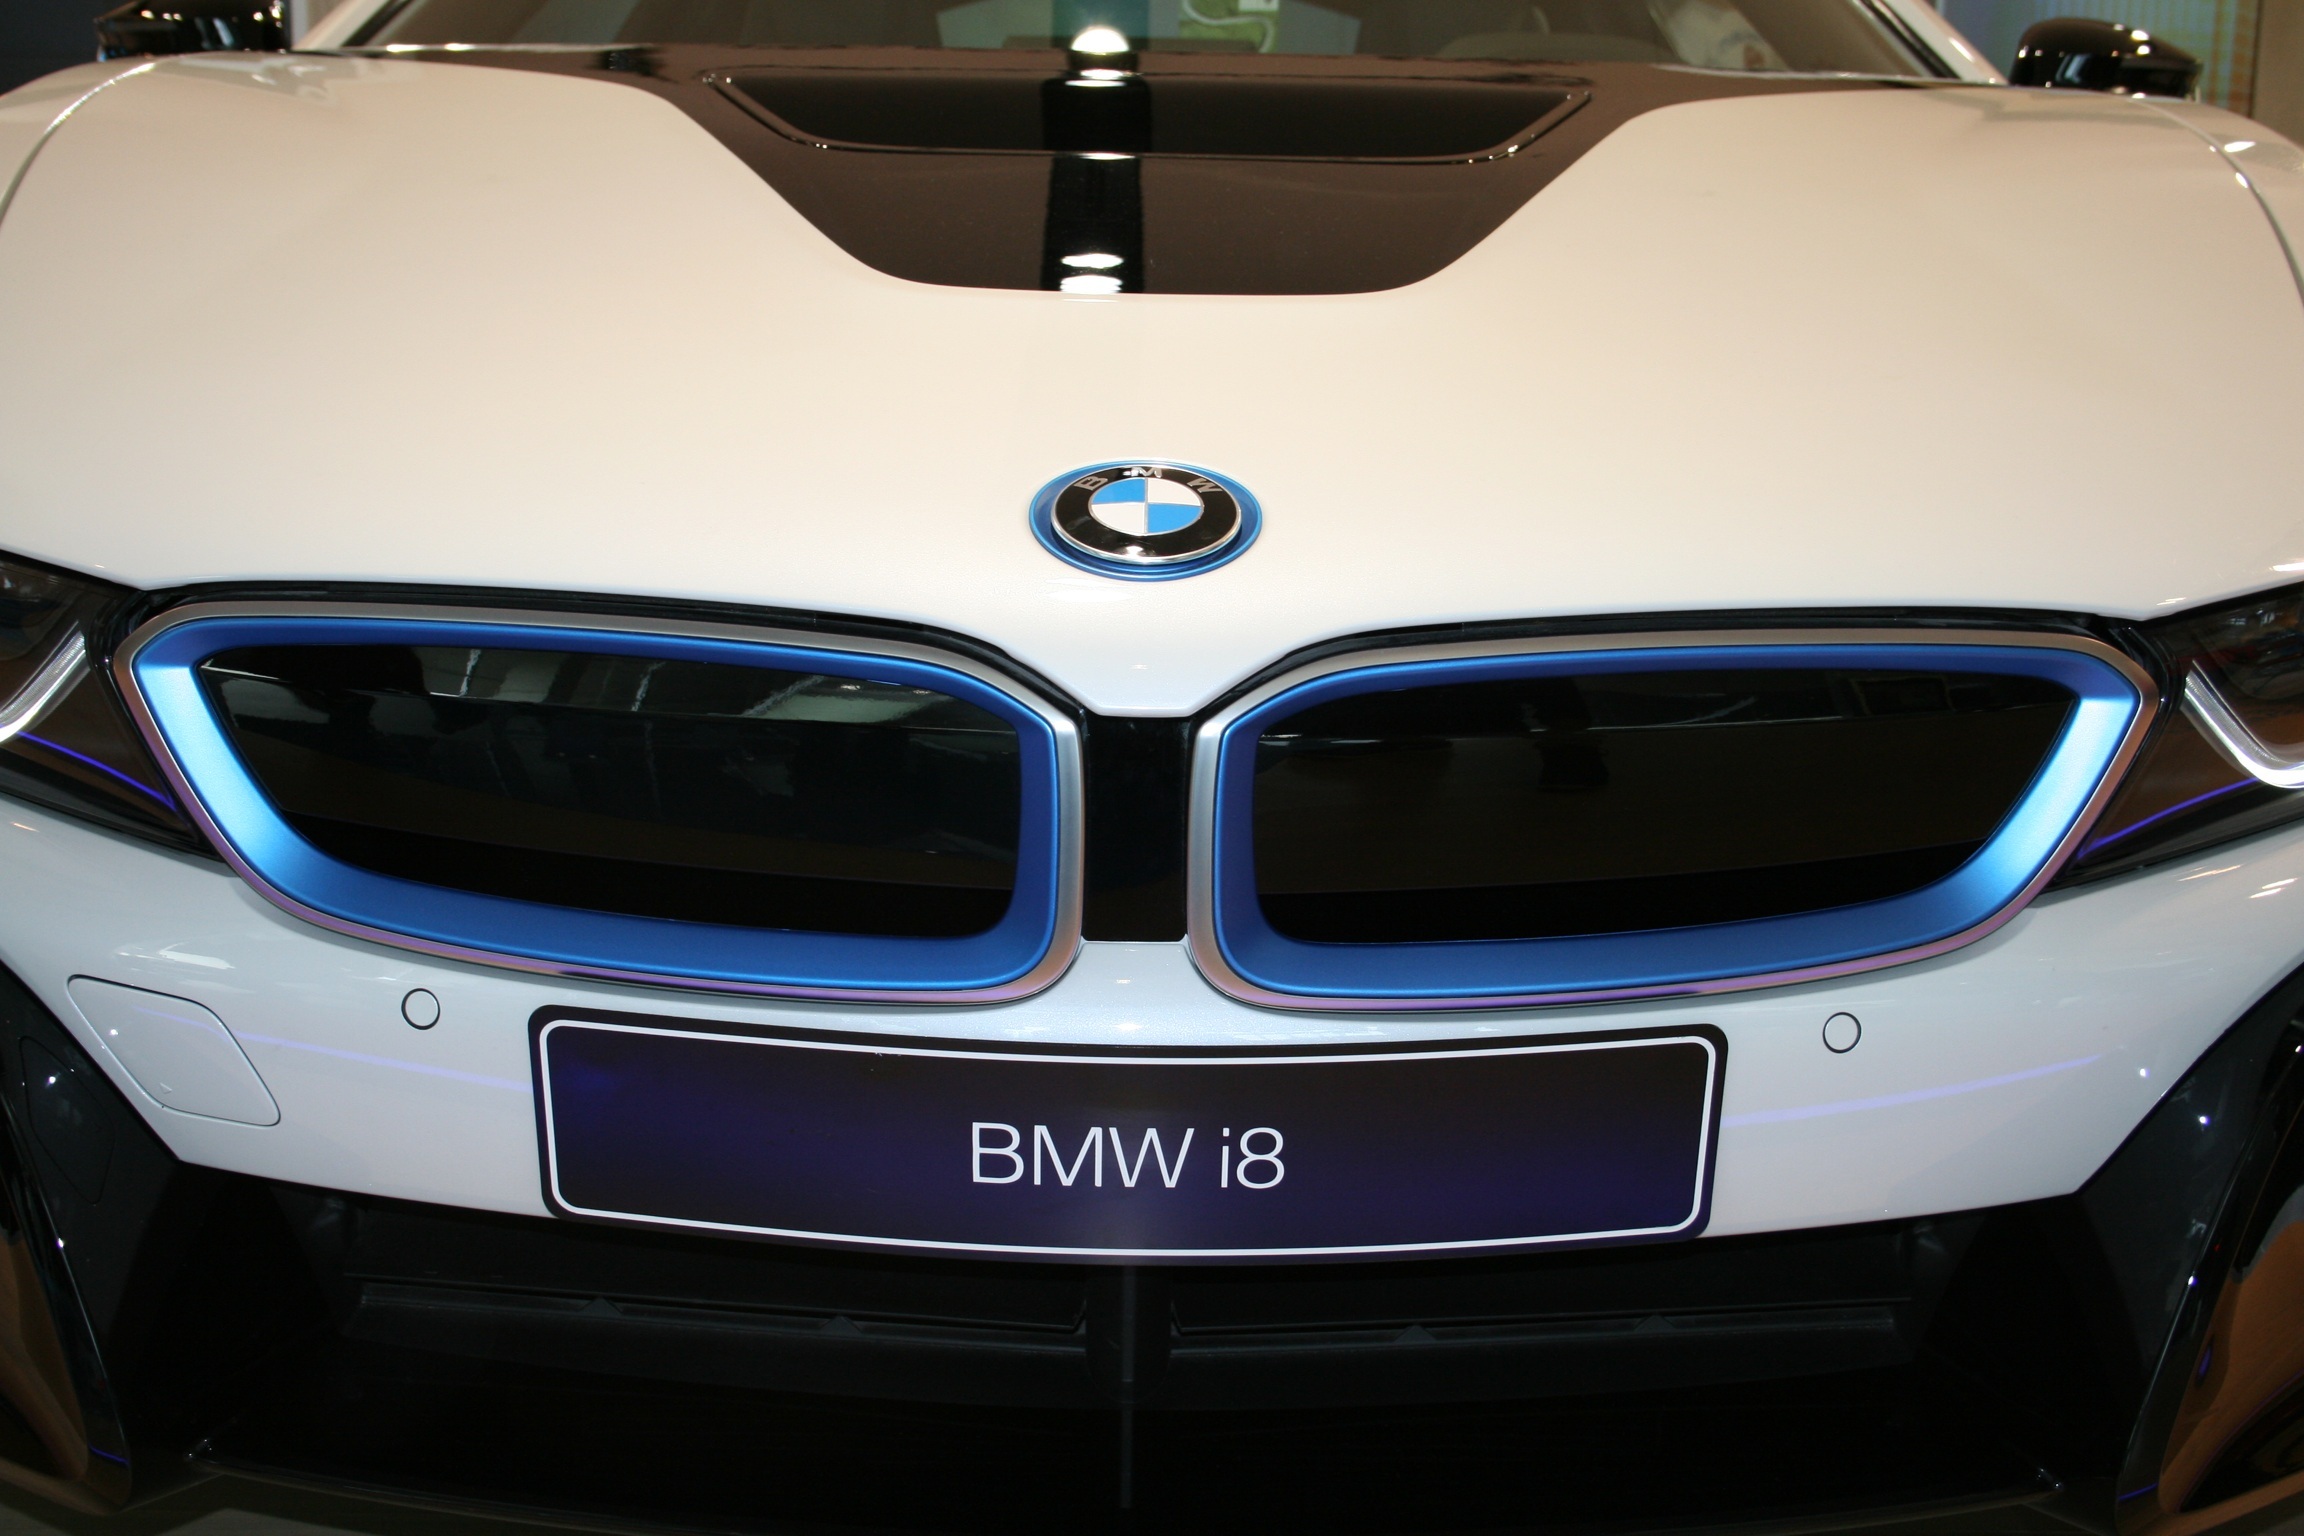
car, wheel, vehicle, auto, speed, automotive, sports car, bumper, supercar, bmw, dare, pkw, i8, electric car, super sports car, model car, auto show, concept car, sport utility vehicle, land vehicle, automobile make, automotive exterior, automotive design, luxury vehicle, sports sedan, crossover suv, bmw x1